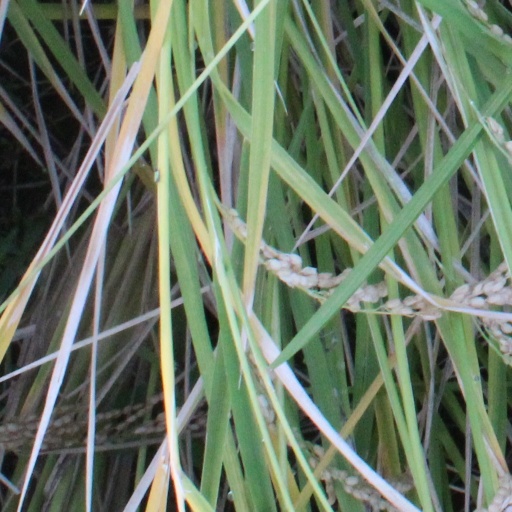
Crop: rice